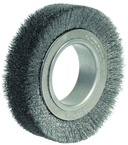
4" Diameter - 2" Arbor Hole - Crimped Steel Wire Straight Wheel
Brand: ET02
Item #: MK5103010 Manufacturer: Weiler Mfg #: 03010 Technical Specifications: *Arbor Hole: 2 *Brand Name: Weiler *Diameter: 4-1/2 *Face Width: 1-1/4 *Material: Crimped Steel Wire *RPM: 6,000 *Thickness: 7/8 *Trim Length: 3/4 *Type: Straight Wheel *Wire Size: .0118 Description: *Heavy-Duty Wide Face Crimped Wire Wheels *Flash removal, plastic and rubber parts *Edge blending *Deburring *Surface preparation *Cleaning of paint, rust, dirt and scale *Wider face wheels minimize brush changeover due to wear Shipping Info: *Actual Weight - 1.0000
Category: Hardware > Tool Accessories > Sanding Accessories > Sandpaper & Sanding Sponges > Sanding Cords